At First Sight (novel)

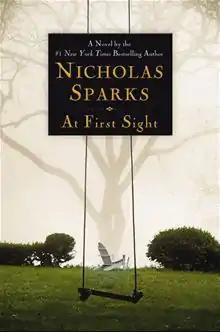
Hardback cover of "At First Sight"

At First Sight is a 2005 romance novel by Nicholas Sparks. Set in North Carolina, "At First Sight" is the sequel to Sparks's previous book, "True Believer", written in the same year. "At First Sight" was originally the result of a 45-page epilogue in "True Believer". Sparks’s editor thought this was too long for an epilogue and damaged the effect of "True Believer". It was then that Sparks got the idea to write "At First Sight" as its predecessor.